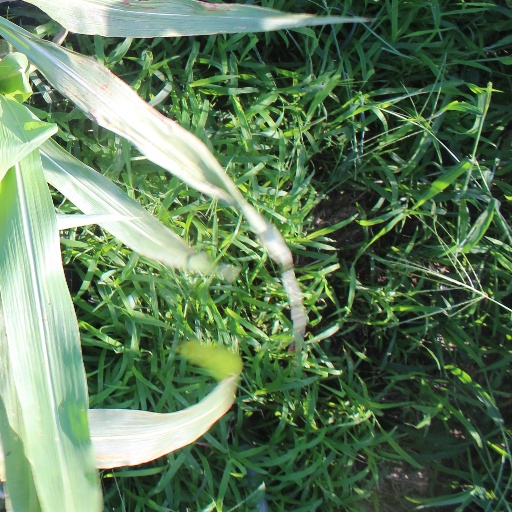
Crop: sorghum